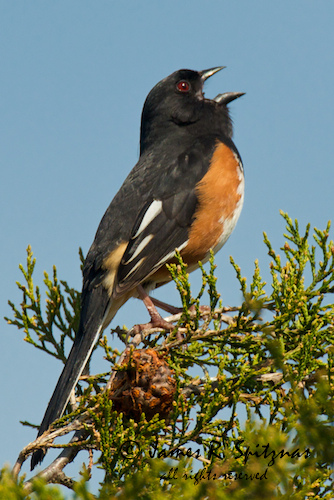
a brown and white breasted bird with black neck and back.
this bird has a black crown, an orange and white belly, and white spots on its winga medium sized bird that has a light brown belly with tones of black on its body
this bird is brown and black in color with a sharp black beak, and black eye rings.
a large beak bird with a fairly large head. the colors are black and burnt orange with some white on it's wing and belly.
this bird has a long tail, red eyes, and black wings with some white tips.
this is a black bird with a white breast and belly and brown sidesmostly black bird with an orange and white breast and belly, it has some white secondary wing feathers as well as cream colored flanks.
this bird has wings that are black and has an orange belly
this bird has wings that are black and has a brown belly
Species: Eastern Towhee